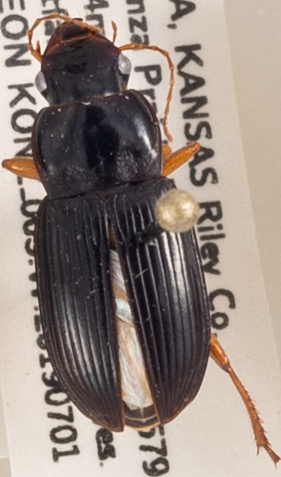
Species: Harpalus paratus
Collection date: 2019-07-01
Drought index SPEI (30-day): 1.006
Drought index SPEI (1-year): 2.09
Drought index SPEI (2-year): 0.54